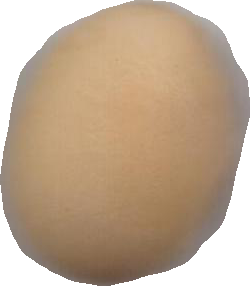
Variety: Dega